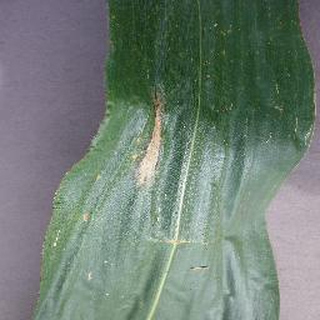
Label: corn_northern_leaf_blight